Fort Sill

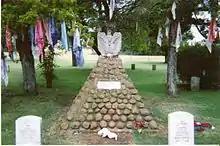
Geronimo's grave at Fort Sill with Apache prayer clothes in trees.

In 1894, Geronimo and 341 other Chiricahua Apache prisoners of war were brought to Fort Sill, where they lived in villages scattered around the post. After a couple of years, Geronimo was granted permission to travel with Pawnee Bill's Wild West Show, and he joined the Indian contingent at several annual World Expositions and Indian Expositions in the 1890s and early 1900s. Geronimo and other Indian leaders rode in the inaugural parade of President Theodore Roosevelt and met the president himself during that trip. Geronimo and the other Apache prisoners had free range of Fort Sill. He was a member of Fort Sill's Native Scouts. Still, he did make at least one documented attempt to escape from the fort, though not in the dramatic fashion of jumping off the steep Medicine Bluffs on his horse in a hail of bullets as popularized in the 1939 movie, "Geronimo" (which was the inspiration for parachutists of the 501st Parachute Infantry Regiment to yell his name when they jumped out of aircraft). Once, after visiting the off-post home of chief Quanah Parker, Geronimo decided to escape to his homeland in Arizona late one night rather than return to Fort Sill. He was captured the next day. He died of pneumonia in 1909 and is buried at Fort Sill.